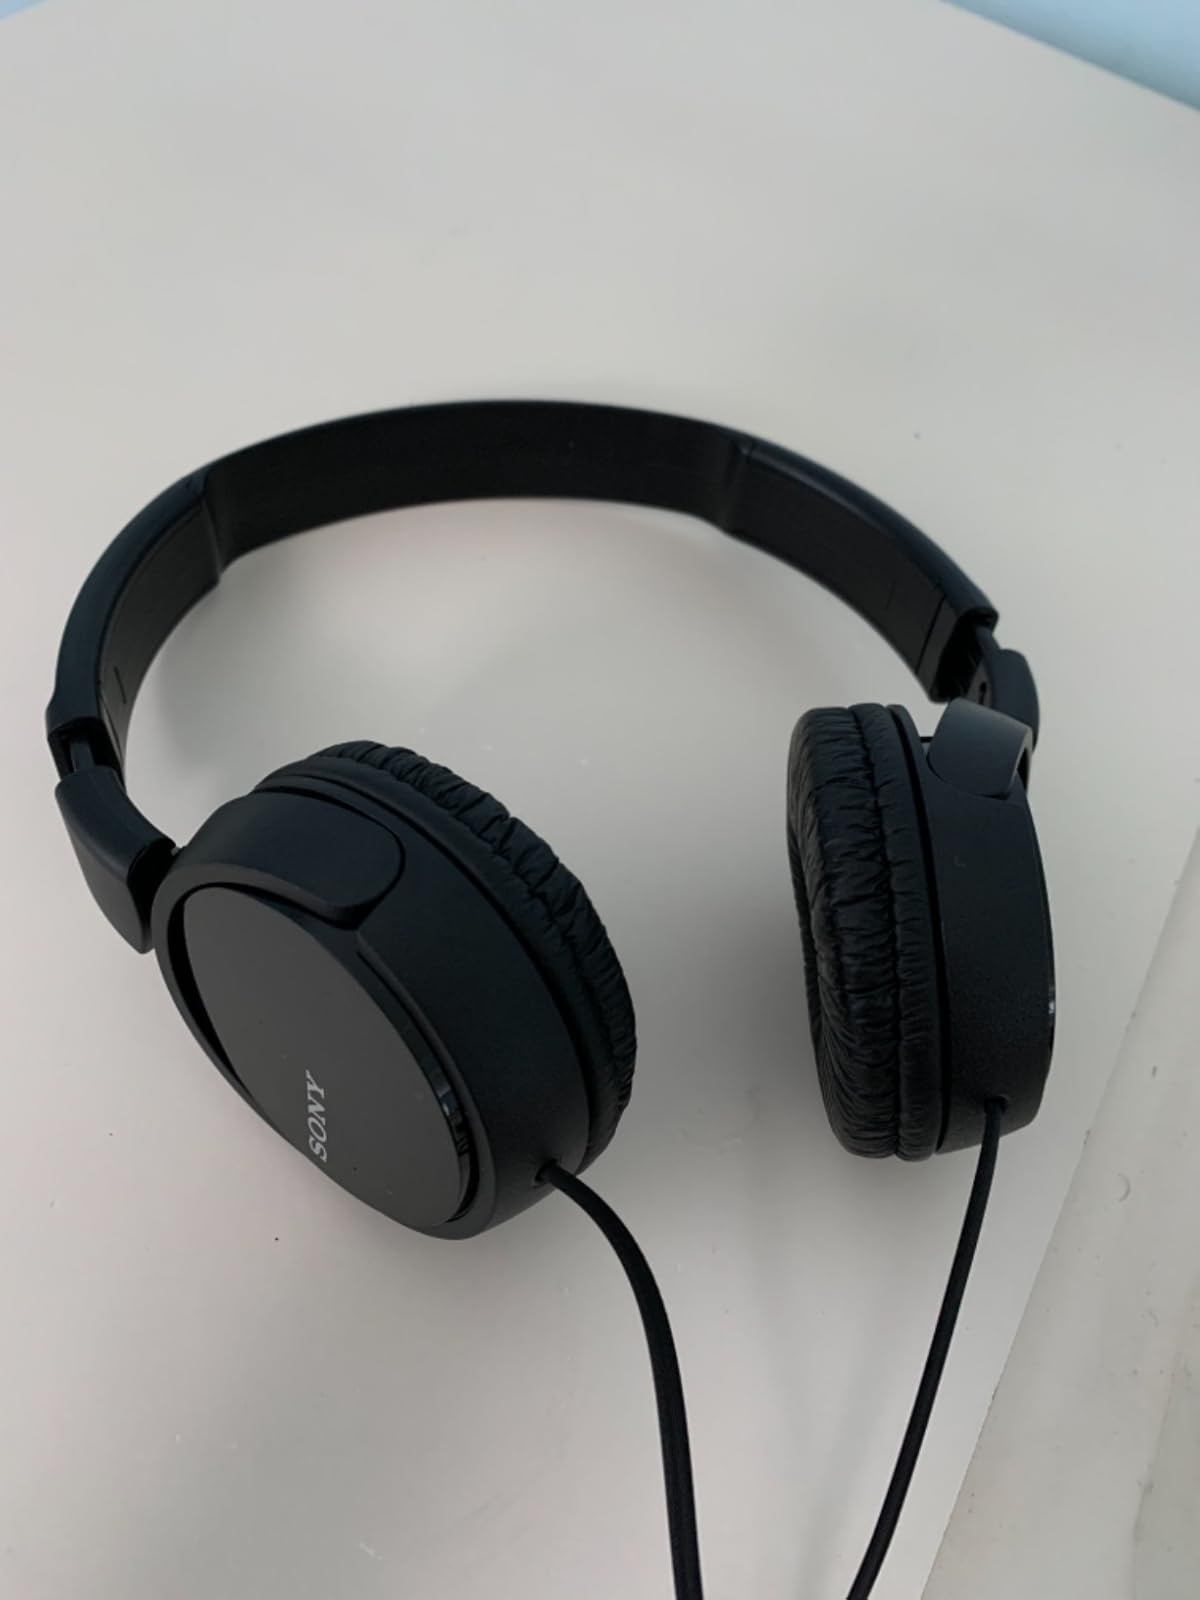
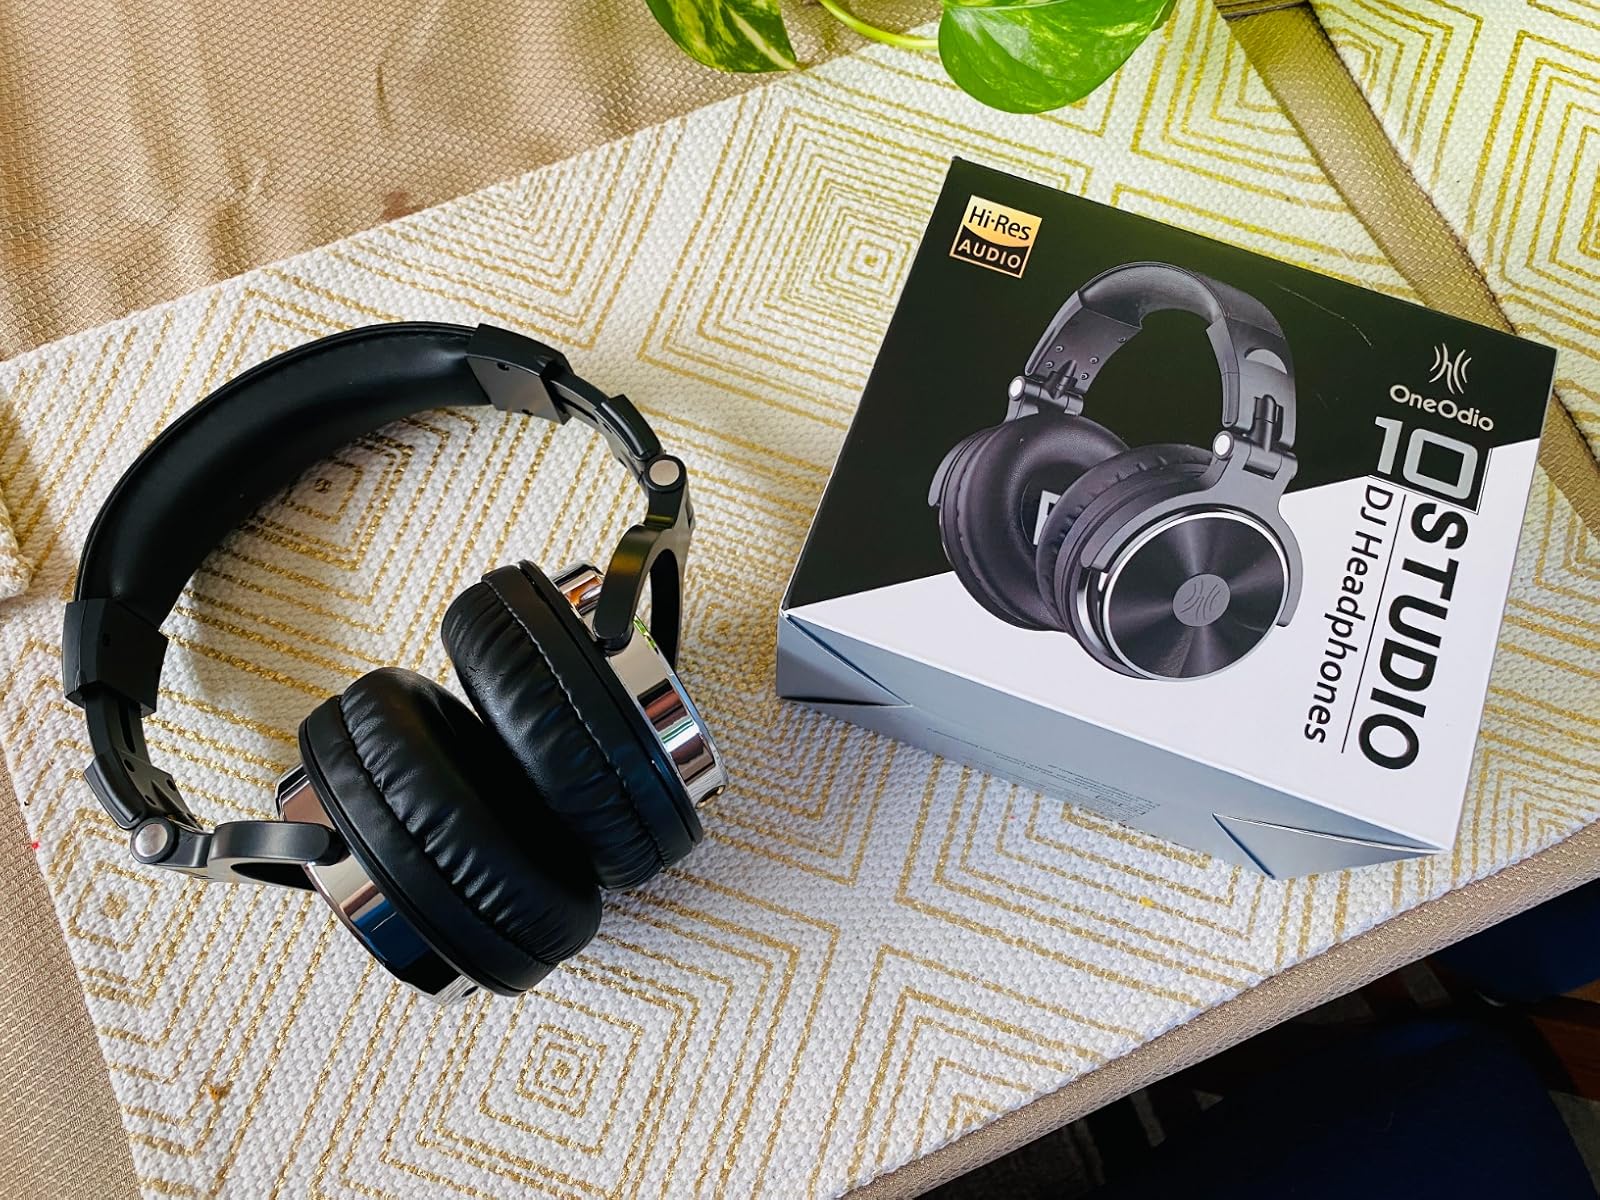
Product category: headphones
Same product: no